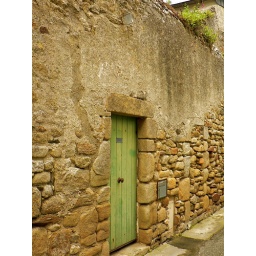
door in the wall